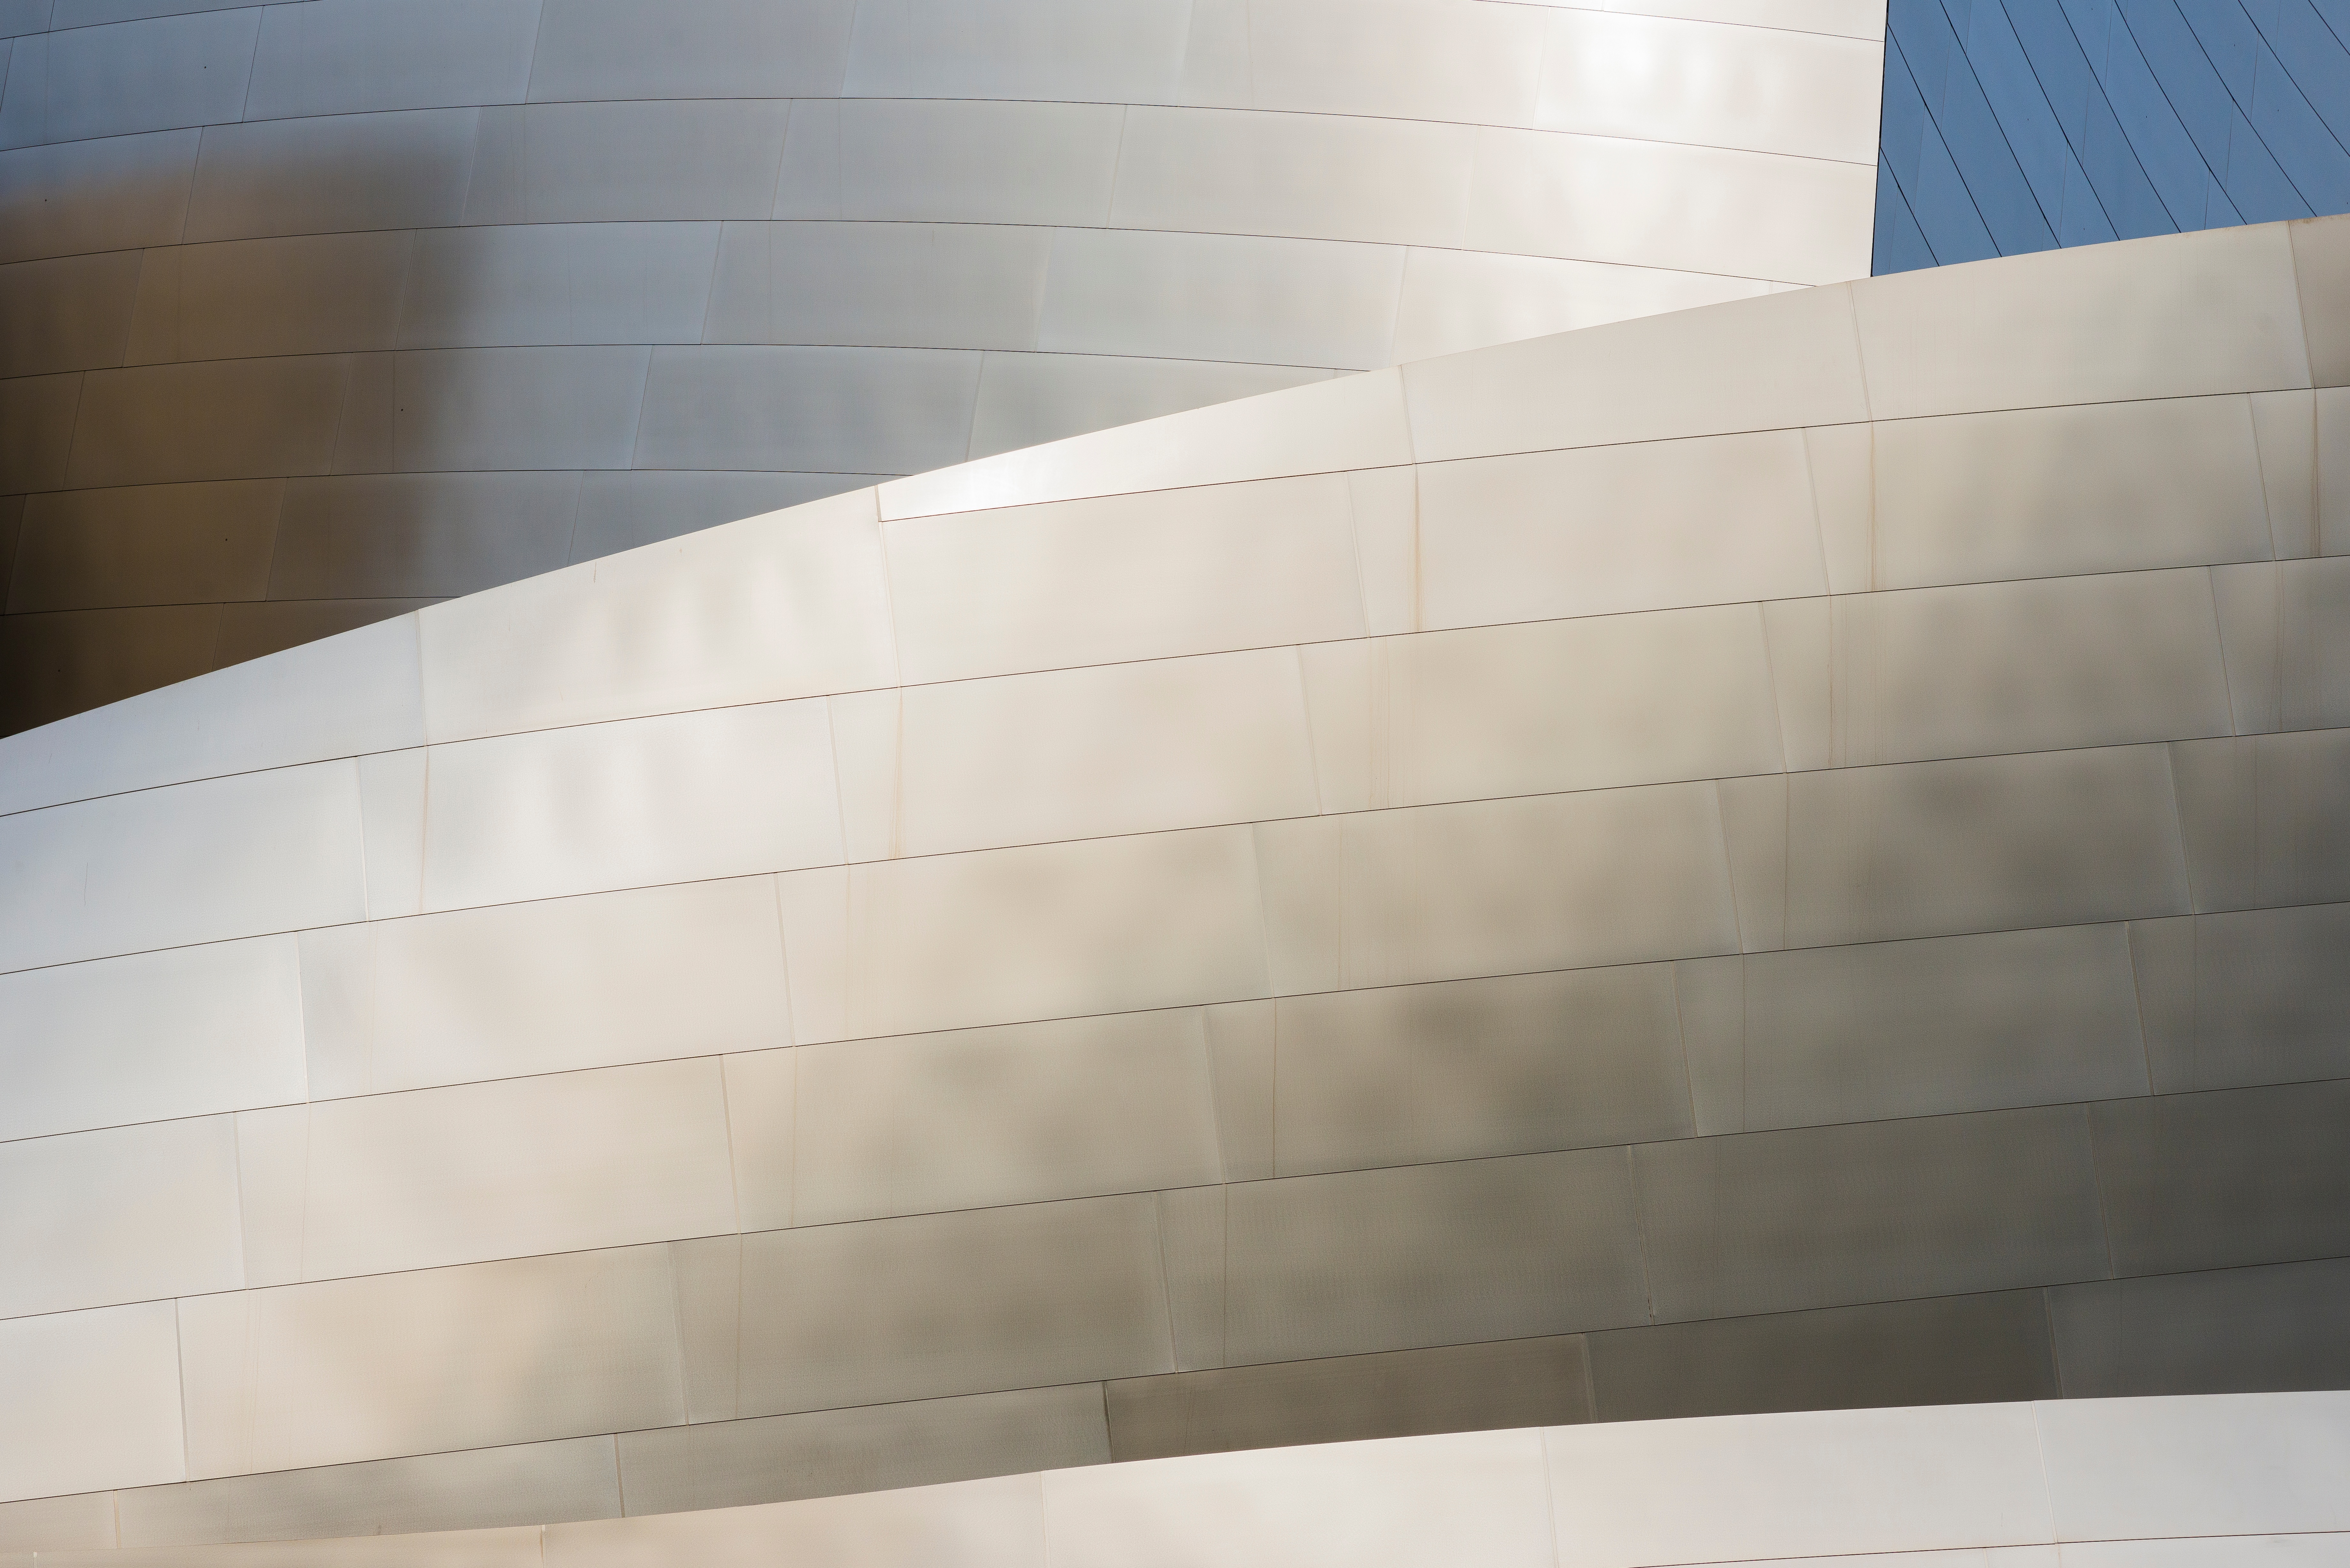
architecture, wood, white, floor, wall, ceiling, line, facade, tile, material, interior design, design, shape, plaster, flooring, daylighting, window covering